Horizon Air

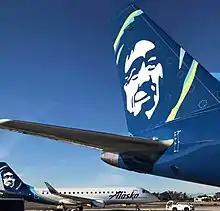
Two Horizon Air Embraer 175 aircraft, in Alaska Airlines' livery

The Embraer 175 is a regional jet operated in a three-class configuration (first class, premium class, and main cabin) with a total of 76 all leather, reclining seats. The premium class and main cabin sections of the aircraft have two seats either side of the aisle, while the first class section has a single seat on one side of the aisle and two seats on the other.